Battle of Kaiserslautern

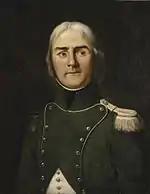
François Lefebvre

Hoche set up a 29-gun battery on the Osterberg height, starting a mutual bombardment that went on for a few hours. The French general then hurled a column of 10,000 troops at the Prussian left flank. This part of Kalckreuth's position between the Lauter and Morlautern was separated from the rest of his line by a ravine. Two regiments of Saxon cavalry charged Huet's division in the left flank. Hoche's chief of staff Gabriel Marie Joseph, comte d'Hédouville brought up some French cavalry squadrons from the Osterberg and hit the Saxons in their right flank. More horsemen from both sides joined the melee and ultimately the Saxons prevailed. Shaken by the cavalry charge, the French infantry withdrew to the Otterbach valley. The French attacks on Erlenbach also failed and by 6:00 PM the fusillade died down.